List of Al-Duhail SC managers

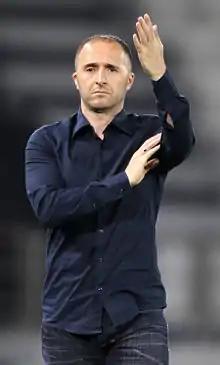
Djamel Belmadi who have achieved the most titles with Al-Duhail SC and who have remained coach for a total of five years.

This is a list of all managers of Al-Duhail SC. Current coach Luís Castro took over for Sabri Lamouchi on 10 August 2021.